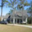
Label: house